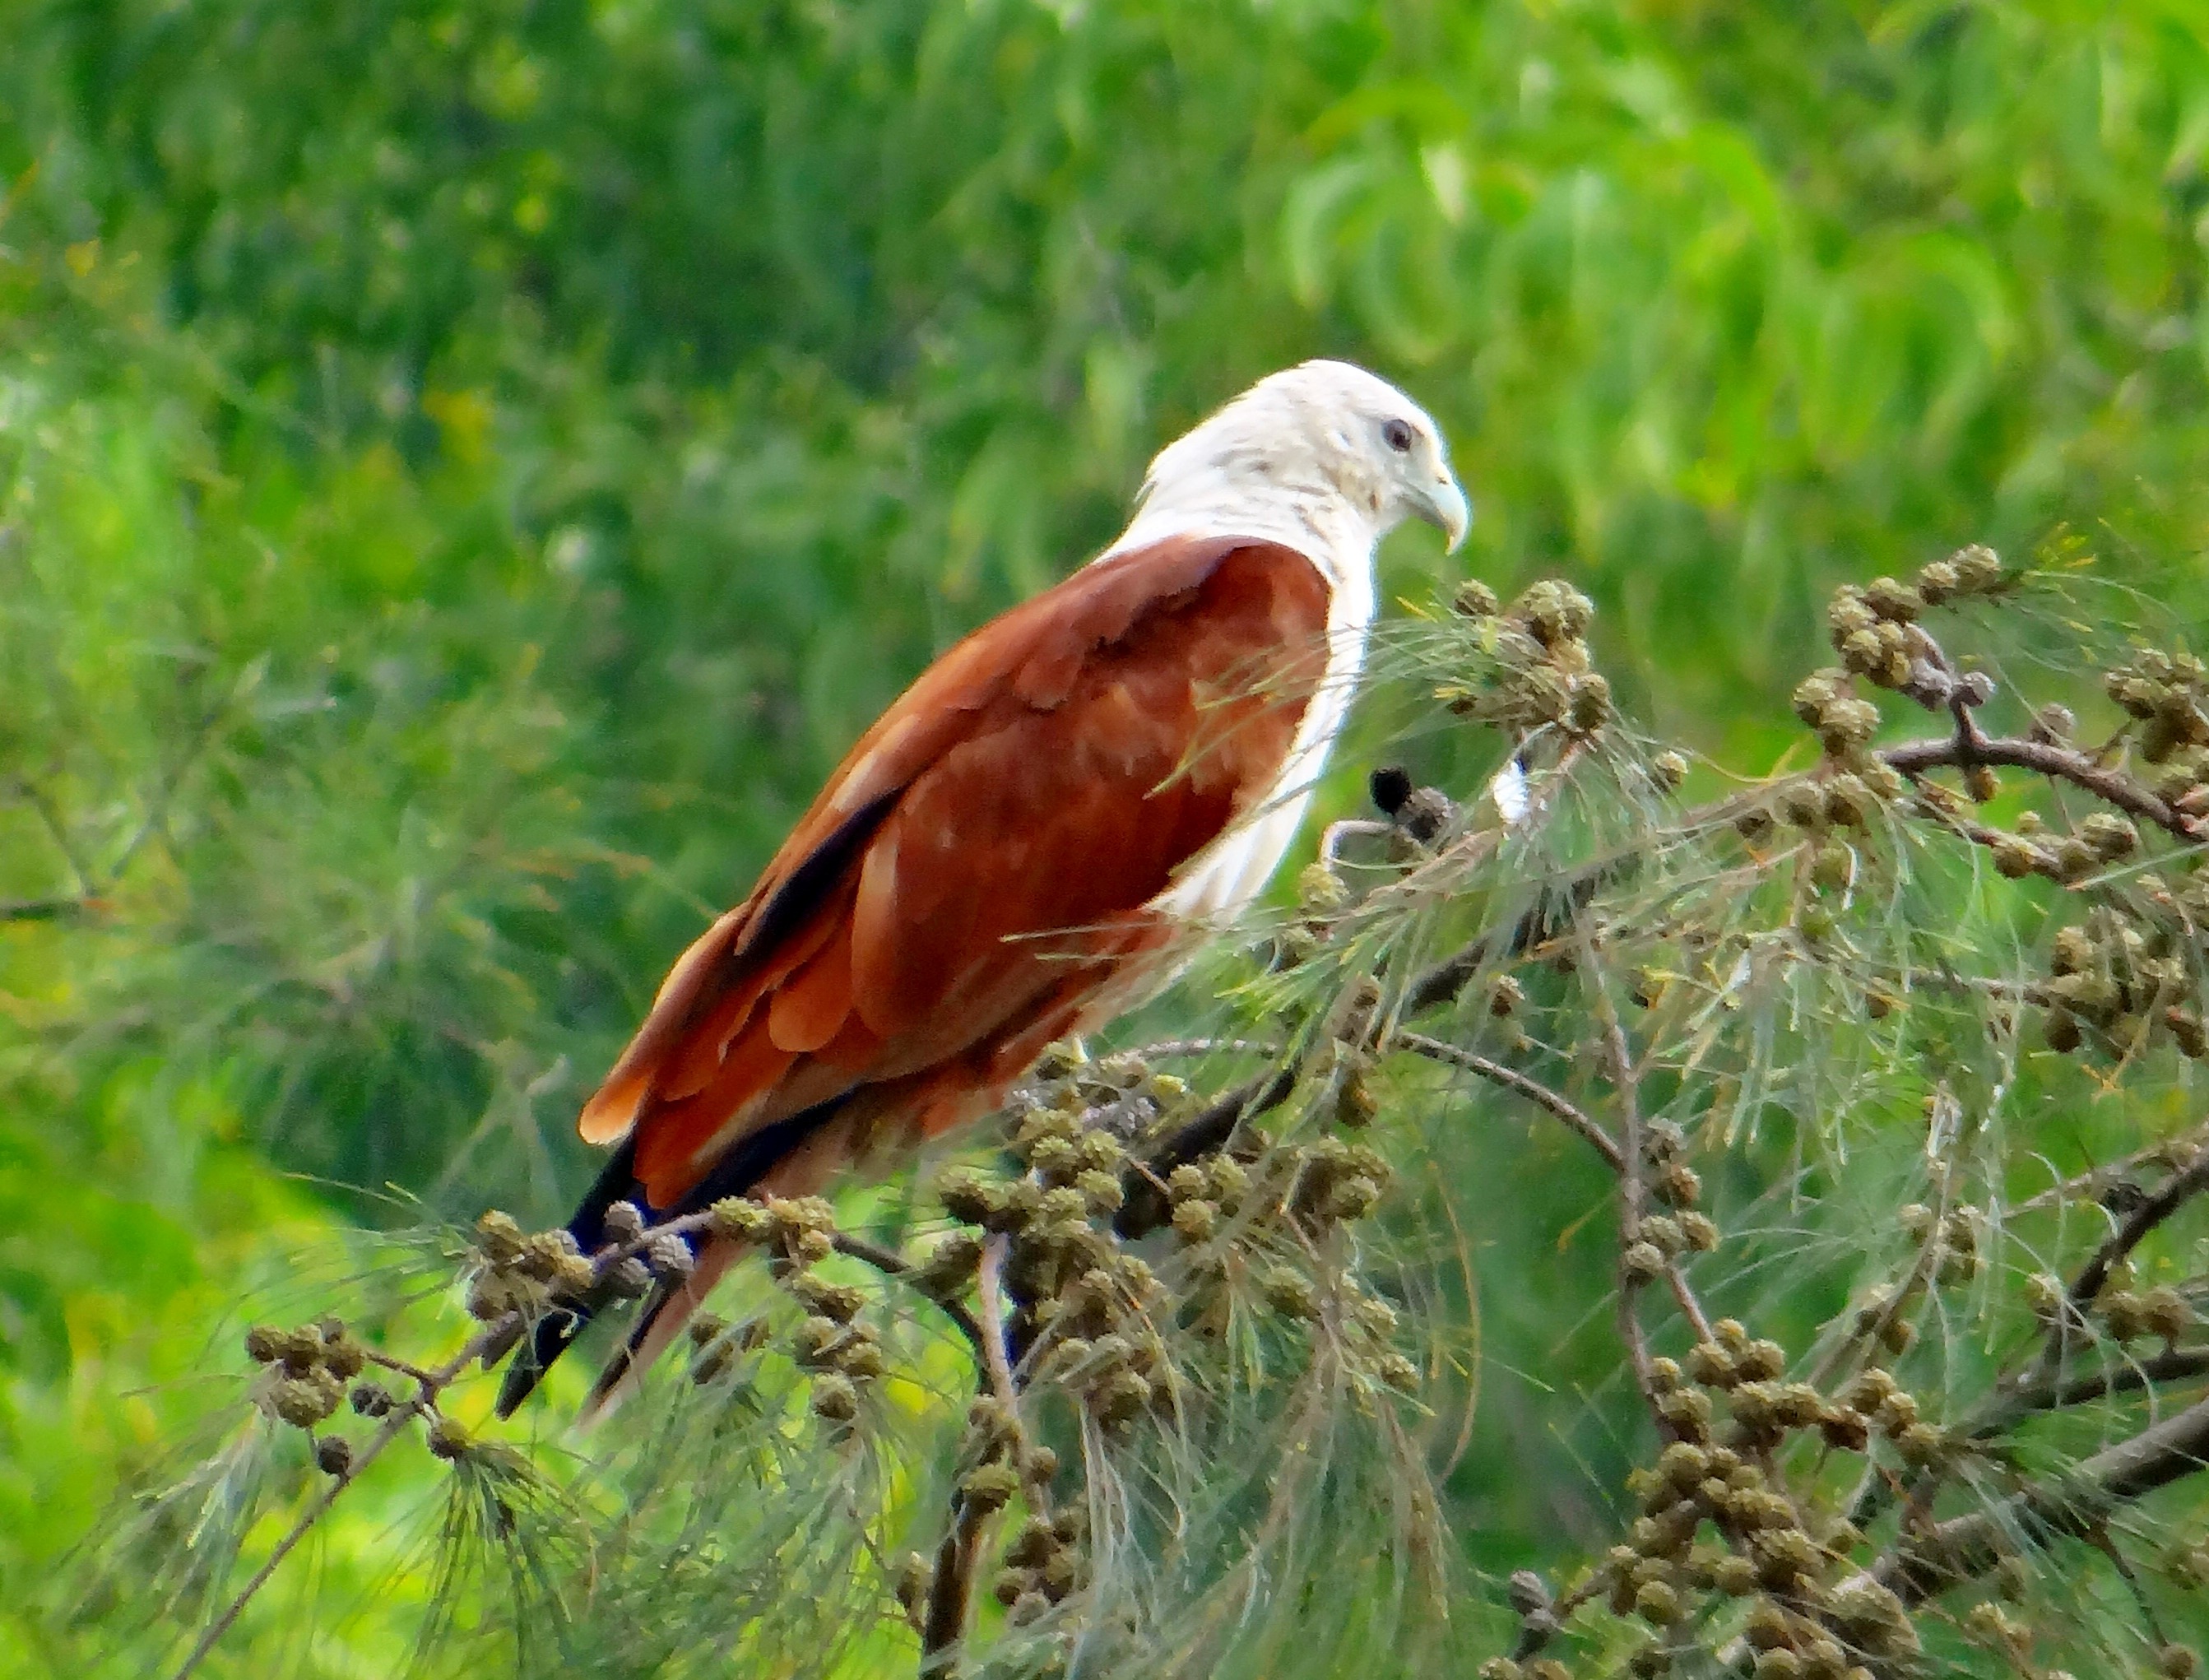
nature, bird, wildlife, kite, beak, eagle, fauna, raptor, bird of prey, vertebrate, india, old world flycatcher, perching bird, brahminy kite, haliastur indus, red backed sea eagle